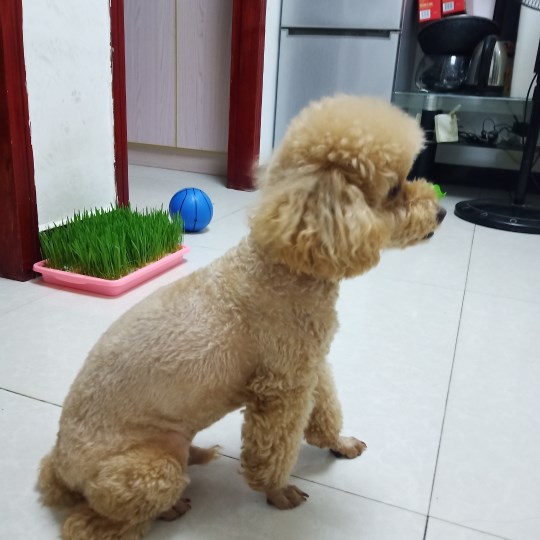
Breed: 2925-n000114-toy_poodle